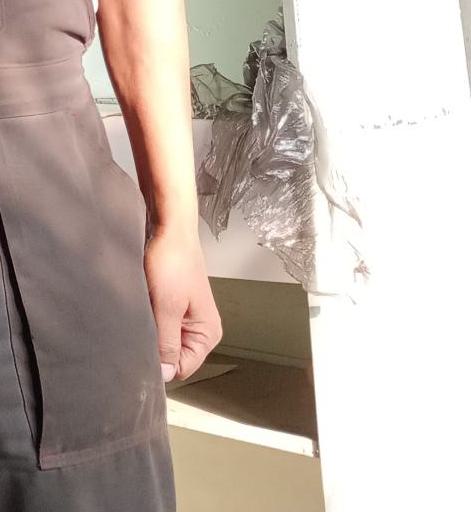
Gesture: no_gesture